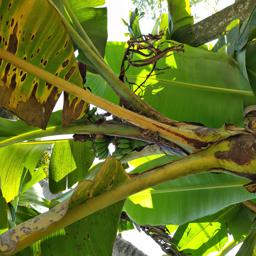
Label: JAHAJI LEAF